History of the New York Jets

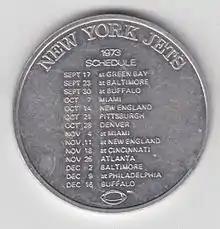
Commemorative medal with the Jets' 1973 schedule. Because of the Mets' successful season, two home games were moved later in the season, and the scheduled home game against the Steelers had to be played in Pittsburgh.

Before the 1973 season, the aging Ewbank announced that he would retire as coach after the season and as general manager after 1974. The Mets unexpectedly qualified for the World Series, consigning the Jets to another long stay away from Shea. The Jets did not play a home game until the end of October. The team finished with a record of 4–10, though their final game against the Bills attracted considerable media attention. The attention was not for Ewbank's last game, but for Bills running back O. J. Simpson's attempt to become the first NFL player to rush for 2,000 yards in a season. Simpson gained 200 yards, finishing with 2,003 for the season. Shortly after the 1973 season, the team hired Ewbank's son-in-law, former Cardinals coach Charley Winner, as head coach. The new coach showed an initial inability to get his team to emulate his last name: the team started the season by losing seven of their first eight games. Namath, who had a reasonably healthy season behind a poor offensive line, predicted the Jets would win their final six games. The first NFL regular-season overtime victory, over the Giants at the Yale Bowl, and the usual large number of home games towards the end of the season helped New York in its comeback, and a Namath prediction again came true.